Levy Matebo Omari

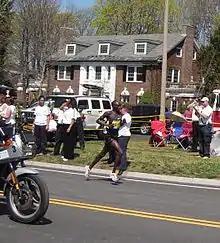
Matebo nearing the end of the 2012 Boston Marathon

Levy Matebo Omari (born 3 November 1989) is a Kenyan long-distance runner who competes mainly in marathon races. Matebo has a personal best of 2:05:16 hours for the 42.195 km distance, which he set as a runner-up at the 2011 Frankfurt Marathon. He was also second at the Boston Marathon in 2012. He has won marathons in Brussels and Barcelona. In addition to the marathon, he has a half marathon best of 1:00:06 hours.